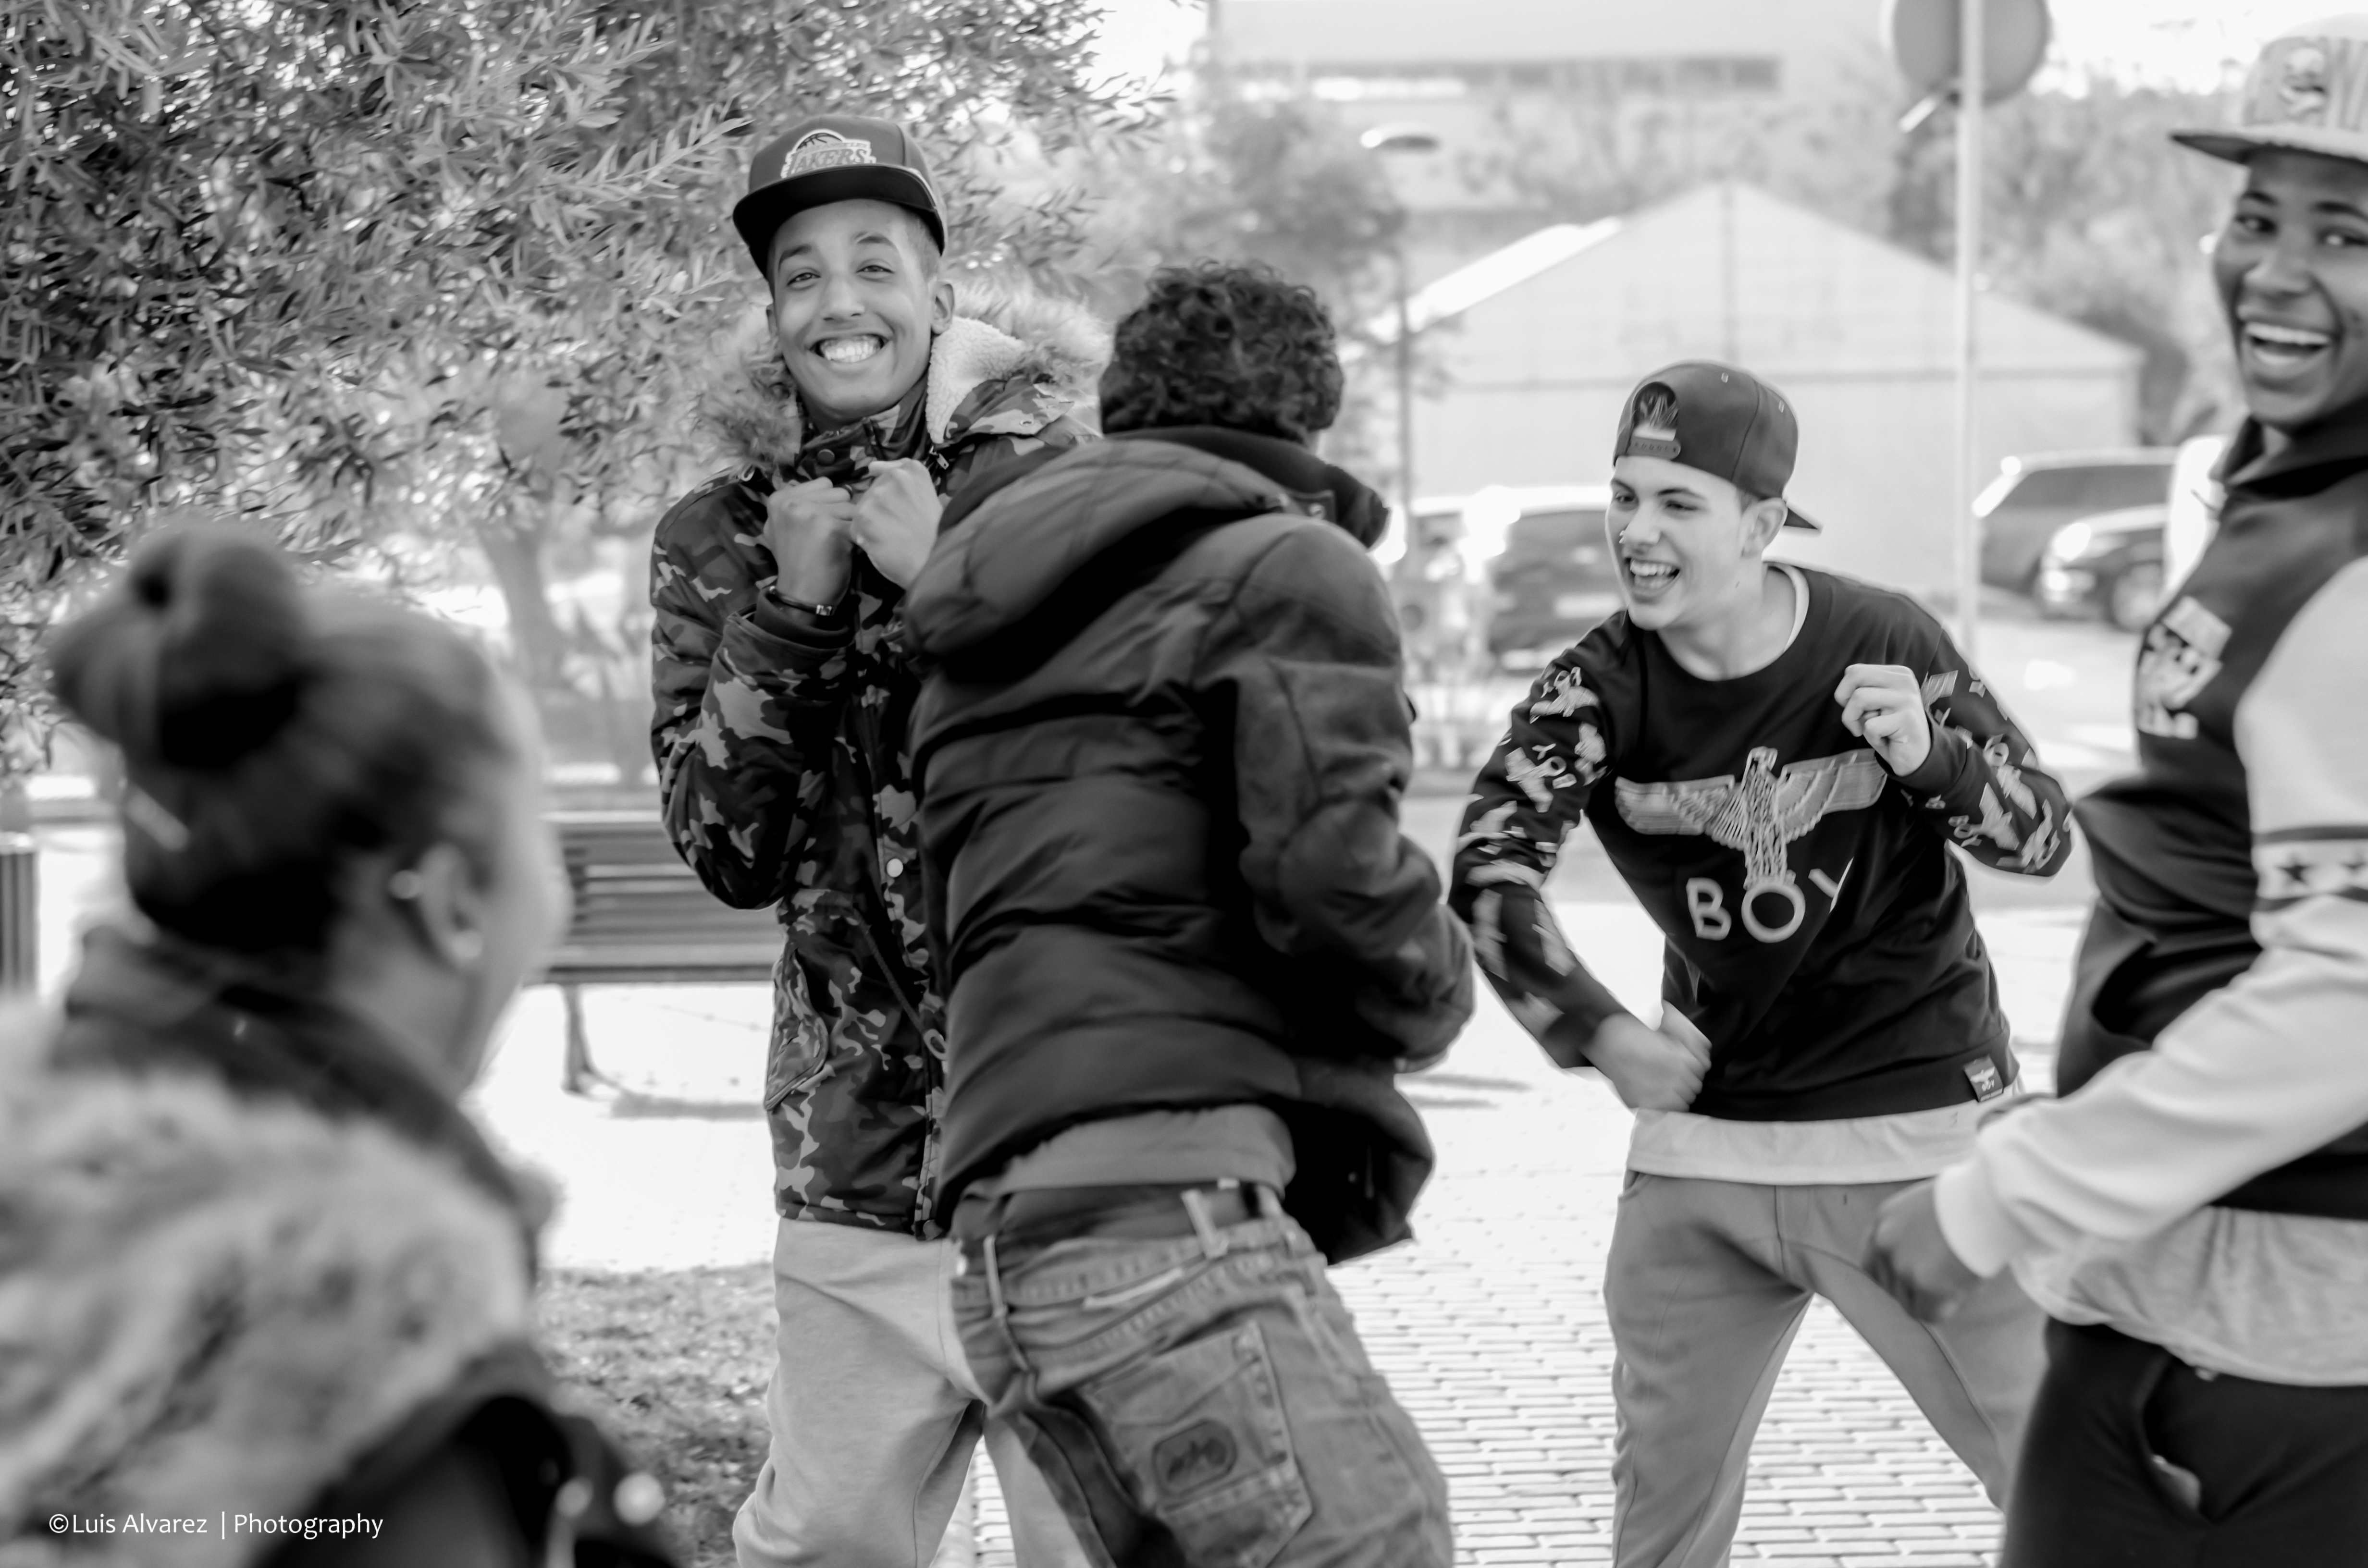
man, outdoor, person, creative, black and white, people, white, street, camera, photography, city, crowd, male, portrait, lens, crop, nikon, black, monochrome, flickr, bw, family, candid, spain, 50mm, photograph, catalonia, commons, prime, faces, snap, d7000, moment, unposed, decisive, souls, luis, streettog, tog, collecting, salou, alvarez, marra, going, monochrome photography